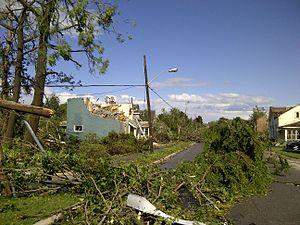
La tornade de Goderich en Ontario de force F3 est issue d’un orage supercellulaire qui a traversé le sud du lac Huron et a frappé la région de Goderich dans la province de l'Ontario, au Canada, le 21 août 2011. La tornade a débuté comme une trombe marine sur le lac, puis a tracé un corridor de dommages de 19,5 km de longueur entre la rive du lac et le village de Londesborough, traversant le centre-ville historique de Goderich. La tornade fit une victime et 37 blessés, en plus de dommages matériels importants. Ce fut la première tornade F3 à frapper l’Ontario depuis 1996.
Goderich est une municipalité de la province canadienne de l'Ontario et le chef-lieu du comté de Huron. Elle fut fondée par William Tiger Dunlop en 1827 et nommée en l'honneur de Frederick John Robinson, premier Vicomte de Goderich, qui était le premier ministre britannique à l'époque. Le premier édifice date de 1828 et la ville fut officiellement incorporée en 1850.